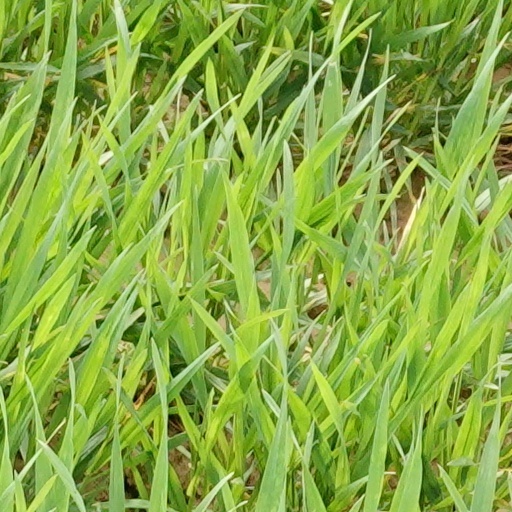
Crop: wheat